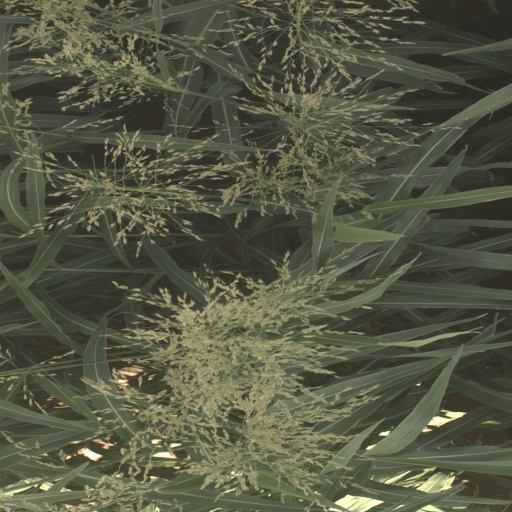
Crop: sorghum